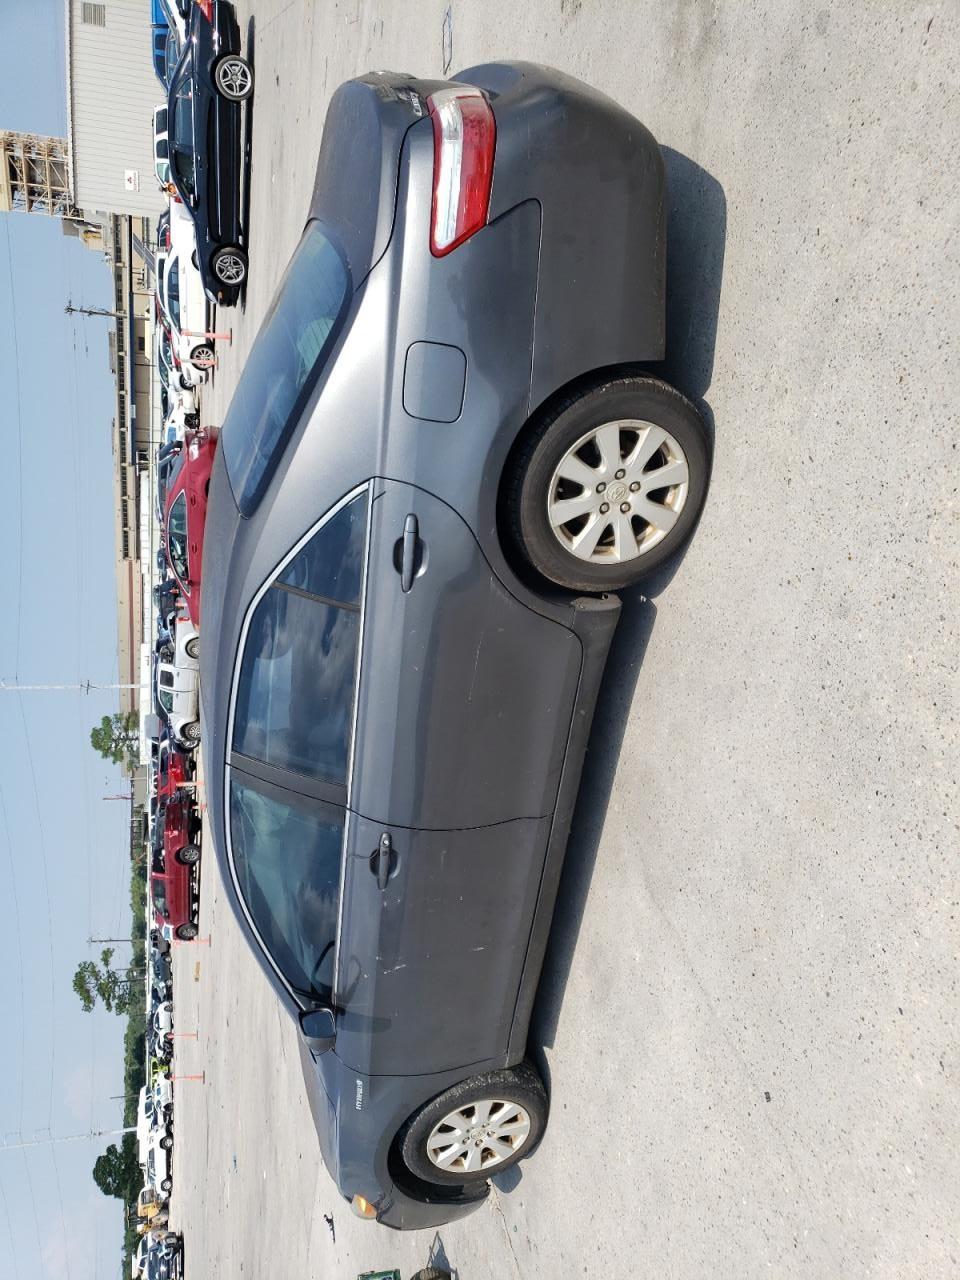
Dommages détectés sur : porte arrière droite, porte arrière gauche, aile arrière droite, aile arrière gauche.
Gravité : mineur